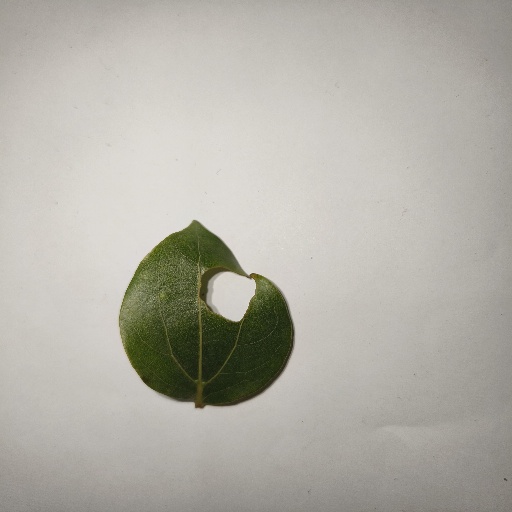
Species: Camphor
Leaf condition: Shot Hole